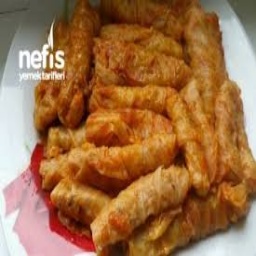
Label: cabbage_roll